Ancient Siam

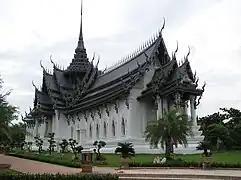
Sanphet Prasat Throne Hall, Ayuthayan kings' palace, Ancient Siam replica

Lek Viriyaphant was interested in art since childhood, which inspired him to establish the Ancient City. Initially, he intended to build a Thai map-shaped golf course where miniatures of important national ancient sites were placed, which aimed to serve tourism and education purposes only.